Moriturus (film)

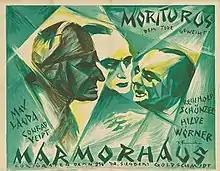

Moriturus is a 1920 German silent crime film directed by Carl Hagen and starring Max Landa, Reinhold Schünzel and Conrad Veidt. It premiered at the Marmorhaus in Berlin.